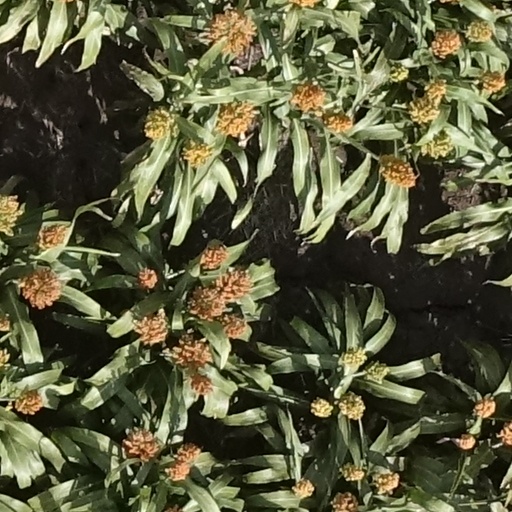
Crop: sorghum